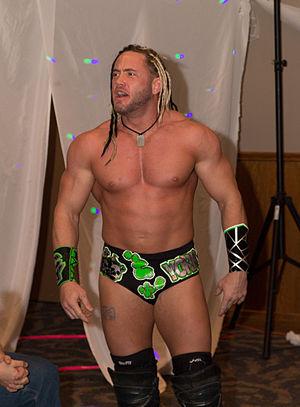
Jason Sian Spence, plus connu sous le pseudonyme de Christian York, est un catcheur américain.